Softball

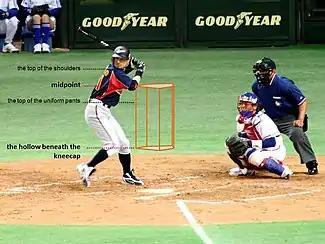
The strike zone hovers above home plate, varying in dimensions based on the batter's height.

To start play, the offense sends a batter to home plate. The batting order must be fixed at the start of the game, and players may not bat out of turn. The defense's pitcher stands atop the rubber and pitches the ball towards home plate using an underhand motion. In fast pitch, the pitcher is allowed to take one step back prior to releasing the ball during the forward movement. The batter attempts to hit the pitched ball with a bat, a long, round, smooth stick made of wood, metal or composite. The pitcher will use all types of pitches when on the mound to try and strike out the batter. A list of different pitches one might throw consists of a fastball, changeup, riseball, dropball, curveball and skrewball. If the pitcher throws three strikes against a batter, then the batter is out and the next batter in the order comes up to bat. A strike is recorded any time a batter swings at and misses a pitch or when a batter hits a ball foul (out of play). A strike is also recorded any time the batter does not swing at a pitch that crosses home plate within an area known as the strike zone. In fast pitch, to be within the strike zone, the pitch must cross over home plate, and as it crosses it must be above the knees and slightly below the shoulders (roughly the armpit or the shirt logo). The strike zone therefore varies from batter to batter. In slow pitch, the ball must land on a carpet or marked area behind the plate, therefore standardizing the strike zone. A pitch outside the strike zone is a ball. If the batter reaches four balls, the batter is awarded the first base in what is known as a "walk". The umpire behind home plate is the sole arbiter of balls and strikes. A foul ball may or may not result in a strikeout dependent upon what association and local league rules. However, bunting a foul ball does result in a strikeout. In some associations and leagues, bunting is not allowed and results in an out. Also, if a player has two strikes, swinging and partially hitting the ball can result in an out if the catcher manages to catch the tipped ball.